Middle Class Melodies

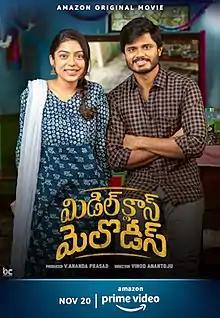
Release poster

Middle Class Melodies is a 2020 Indian Telugu-language comedy drama film directed by debutante Vinod Anantoju, who wrote it with Janardhan Pasumarthi. The film stars Anand Devarakonda and Varsha Bollamma while Chaitanya Garikipati, Divya Sripada, Goparaju Ramana, Surabhi Prabhavati and Prem Sagar play supporting roles. The film was released on Amazon Prime Video on 20 November 2020 to positive reviews from critics and audience. It also won the state Gaddar Award for Third Best Feature Film.